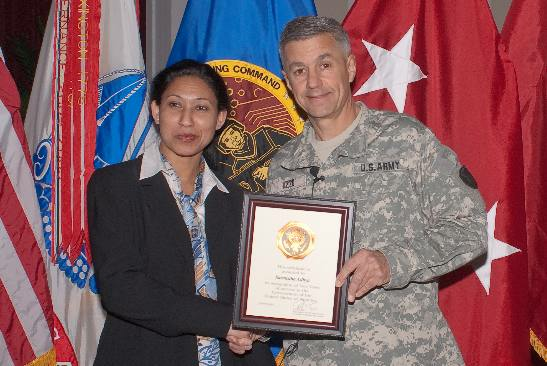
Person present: Yes